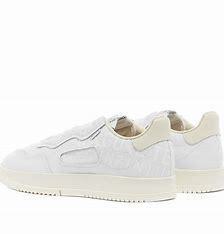
Brand: Adidas
Model: SC Premiere